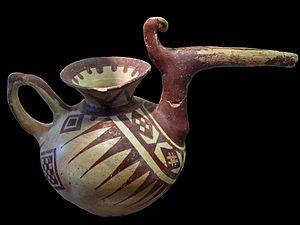
Localisé dans la province d'Ispahan, et à quelques kilomètres de la ville de Kashan, le site archéologique de Tépé Sialk est composé de deux collines distantes de 600 m, nommées Collines Nord et Sud. Le site fut pour la première fois investigué dans les années 1930 par une équipe française menée par Roman Ghirshman, et les résultats des études menées permirent l'établissement à l'époque d'une chronologie de la fin des temps préhistoriques dans le haut plateau iranien. Après soixante-dix ans d'abandon du site, plusieurs équipes iraniennes reprirent les recherches dans les années 2000. Il est établi que l'occupation remonterait à la fin du VIIᵉ millénaire av. J.-C. jusqu'au IVᵉ millénaire av. J.-C., à laquelle il faut ajouter la présence d'une nécropole plus tardive, datant du IIᵉ millénaire av. J.-C..